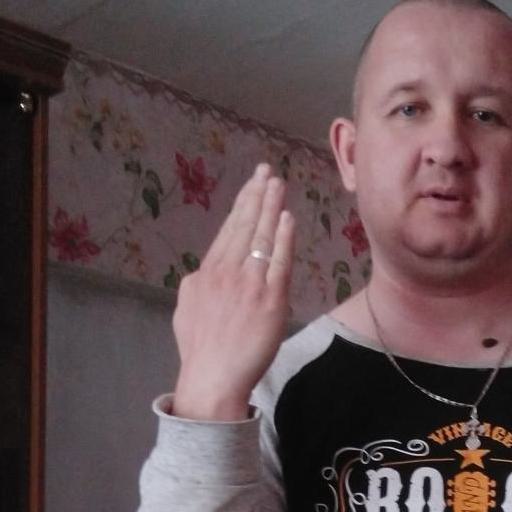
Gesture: stop_inverted